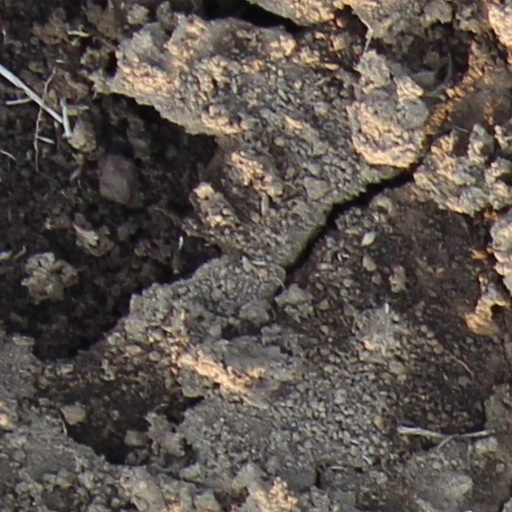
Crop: wheat